Mike McCoole

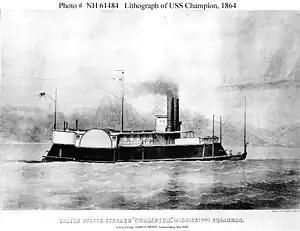
Steamer "USS Champion"

In his boxing retirement, McCoole continued to work as a wharf laborer and mate on steamboats, and worked occasionally on coal barges as well. He was aboard the steamboat "Champion" in 1864 when she was set on fire in Memphis during the Civil War. The Champion was hit by an incendiary device, starting a small fire. She returned to shore, while McCoole tied her up and waited for her crew and supplies to unload.